Premiere (The O.C.)

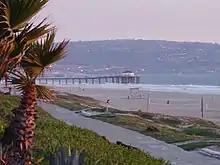
Manhattan Beach, a primary filming location for the show

Although the show is set in Newport Beach, financial penalties imposed for filming outside the "Thirty Mile Zone" forced production to the Manhattan Beach, Los Angeles County region. The scenes set in Ryan's hometown of Chino were filmed in Los Angeles. The show was predominantly shot on 35 mm film stock. Unusually for the show, a scene in the Atwood home in Chino was shot using a hand-held camera by Liman. Savage said this ensured the show "doesn't feel like glossy soap opera".